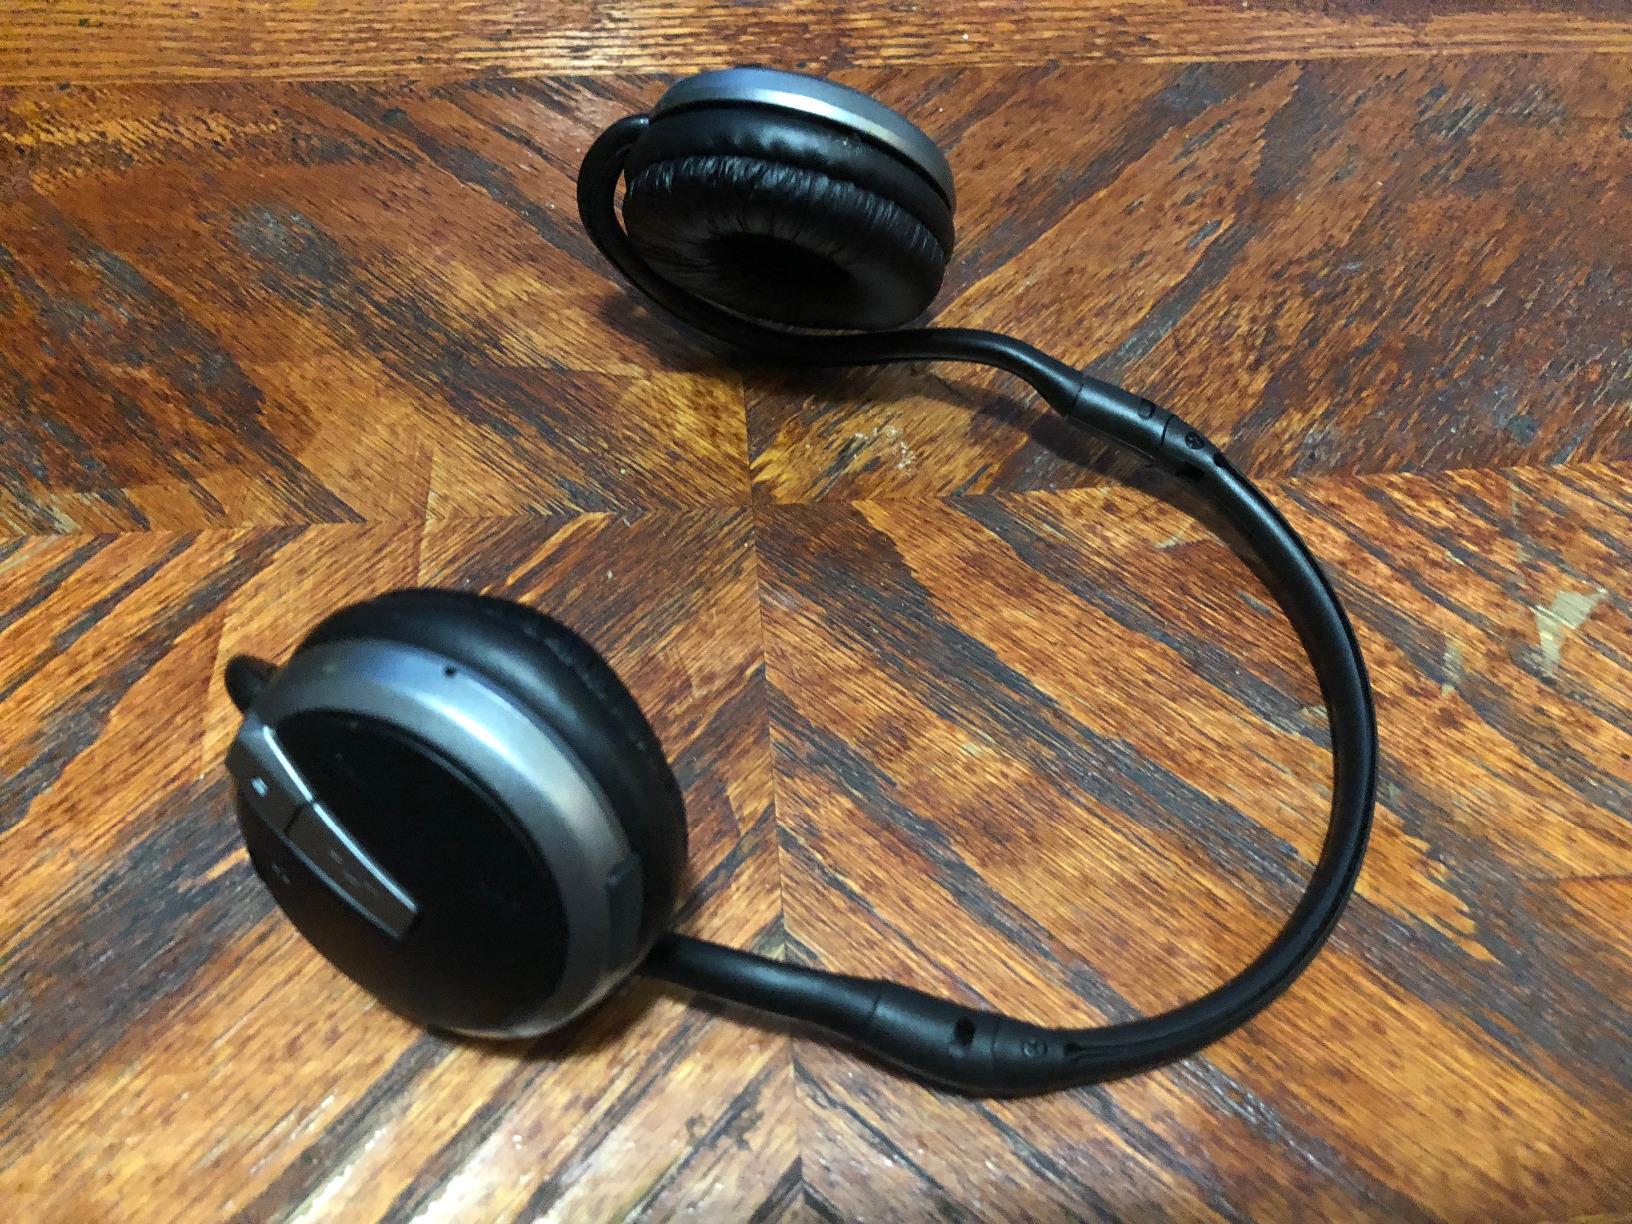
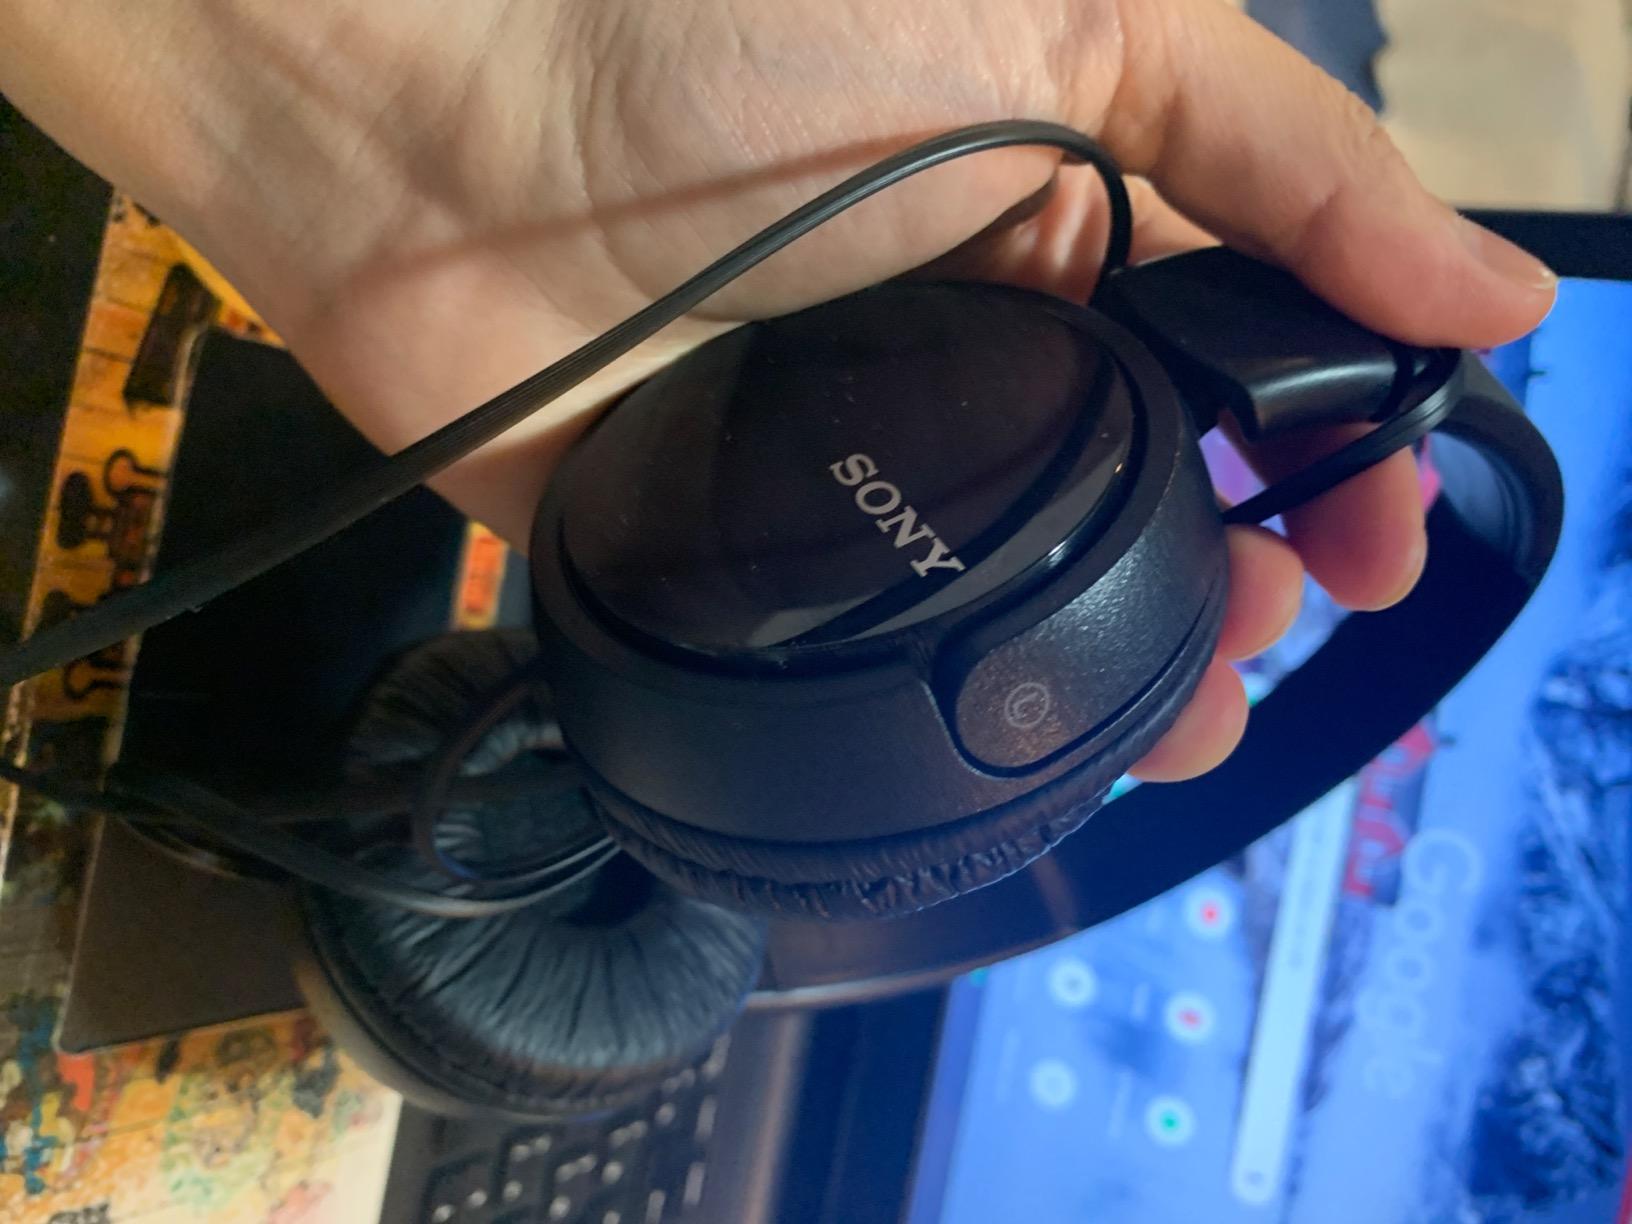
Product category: headphones
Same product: no